Ajloun

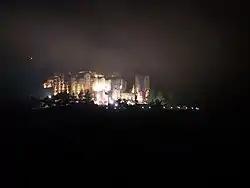
Ajlun Castle at night

In 1596, during the Ottoman Empire, Ajloun was noted in the census as being located in the "nahiya" of " Ajloun" in the "liwa" of Ajloun. It had a population of 313 Muslim households, and 20 Muslim bachelors, in addition to 2 Christian households. They paid taxes on various agricultural products, including olive trees, vineyards, fruit trees, vegetables and fruit garden, orchards, "bayt al-mal wa mal ga'ib", goats and beehives, in addition to occasional revenues; a market toll and water mill; a total of 14,500 akçe.